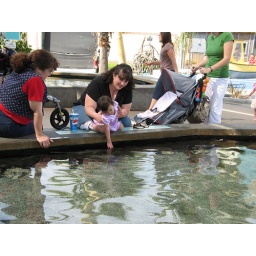
To get her arm in deep enough to touch the fish, her face would've had to be in the water